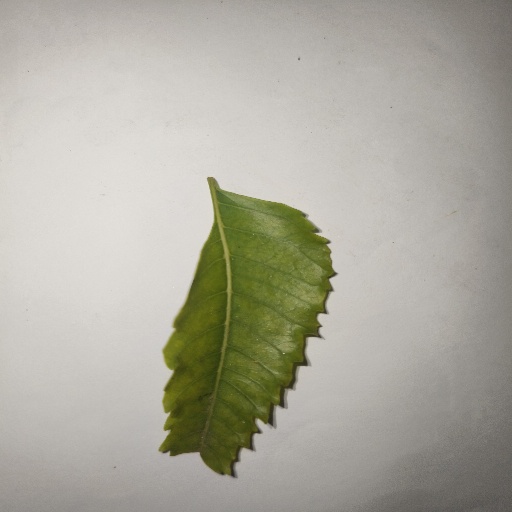
Species: Neem
Leaf condition: Yellow Leaf